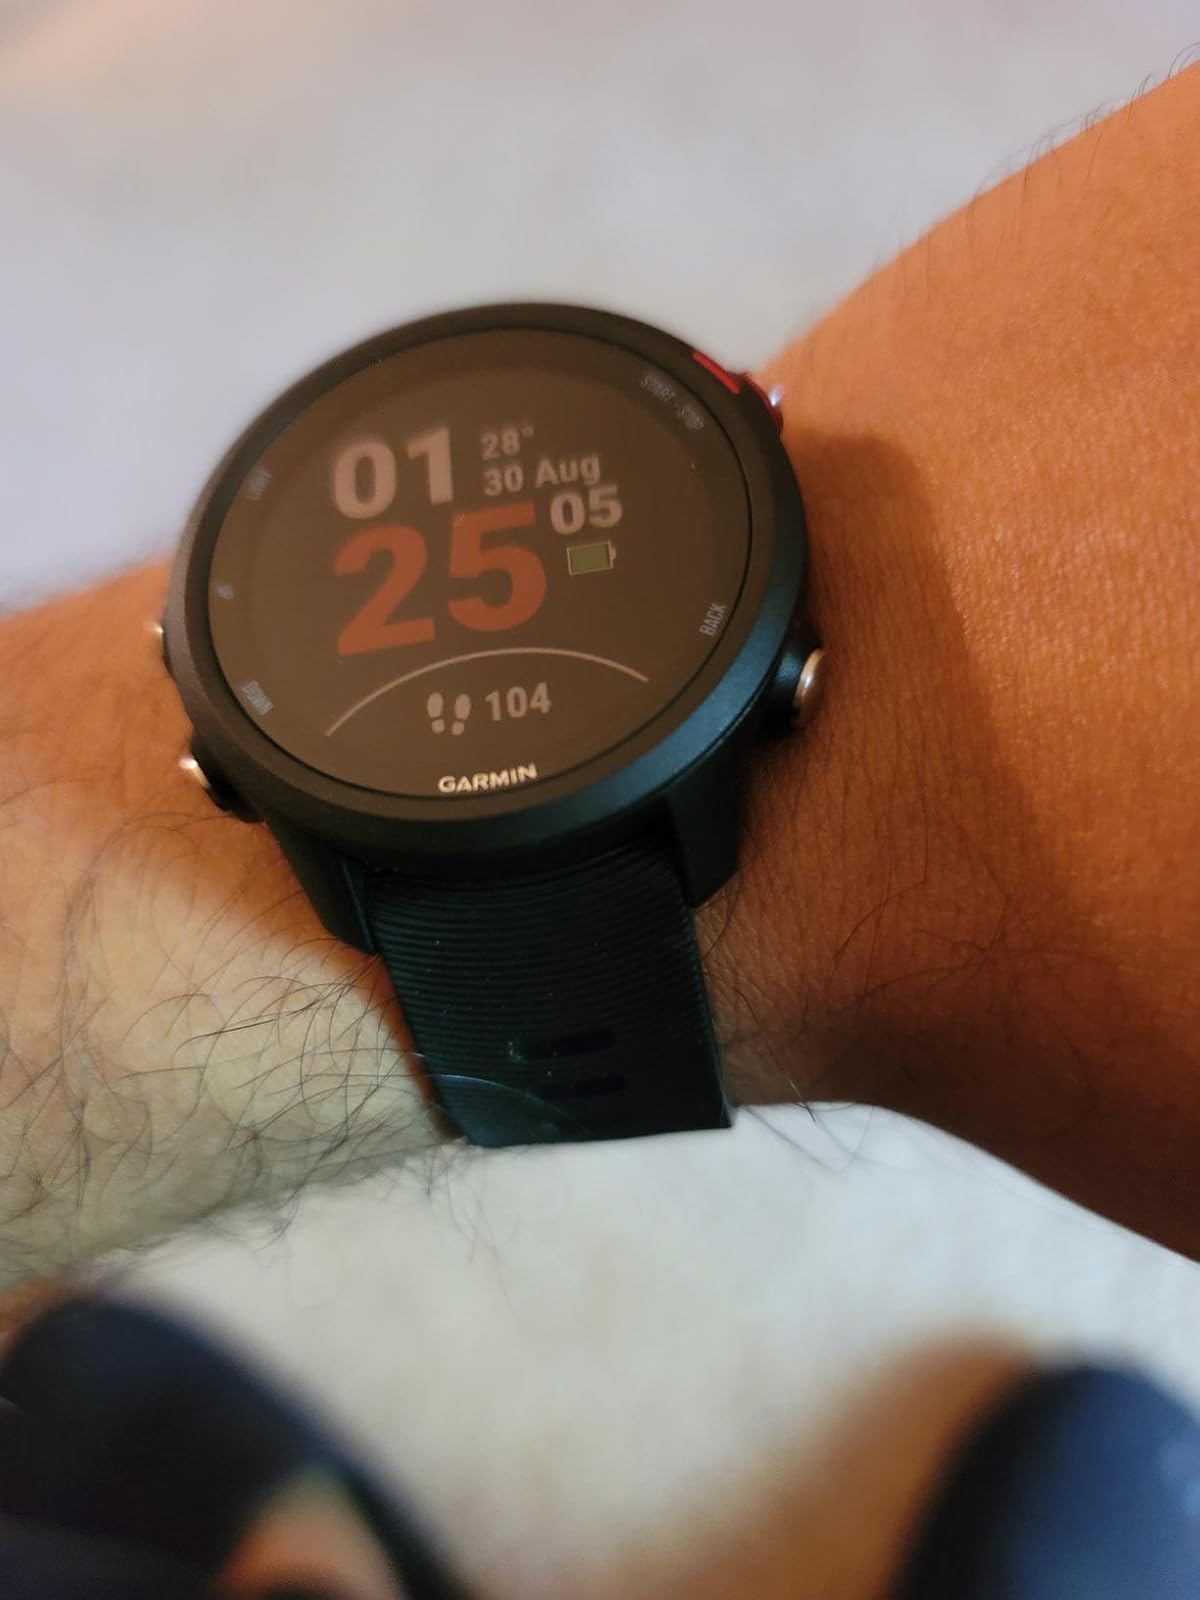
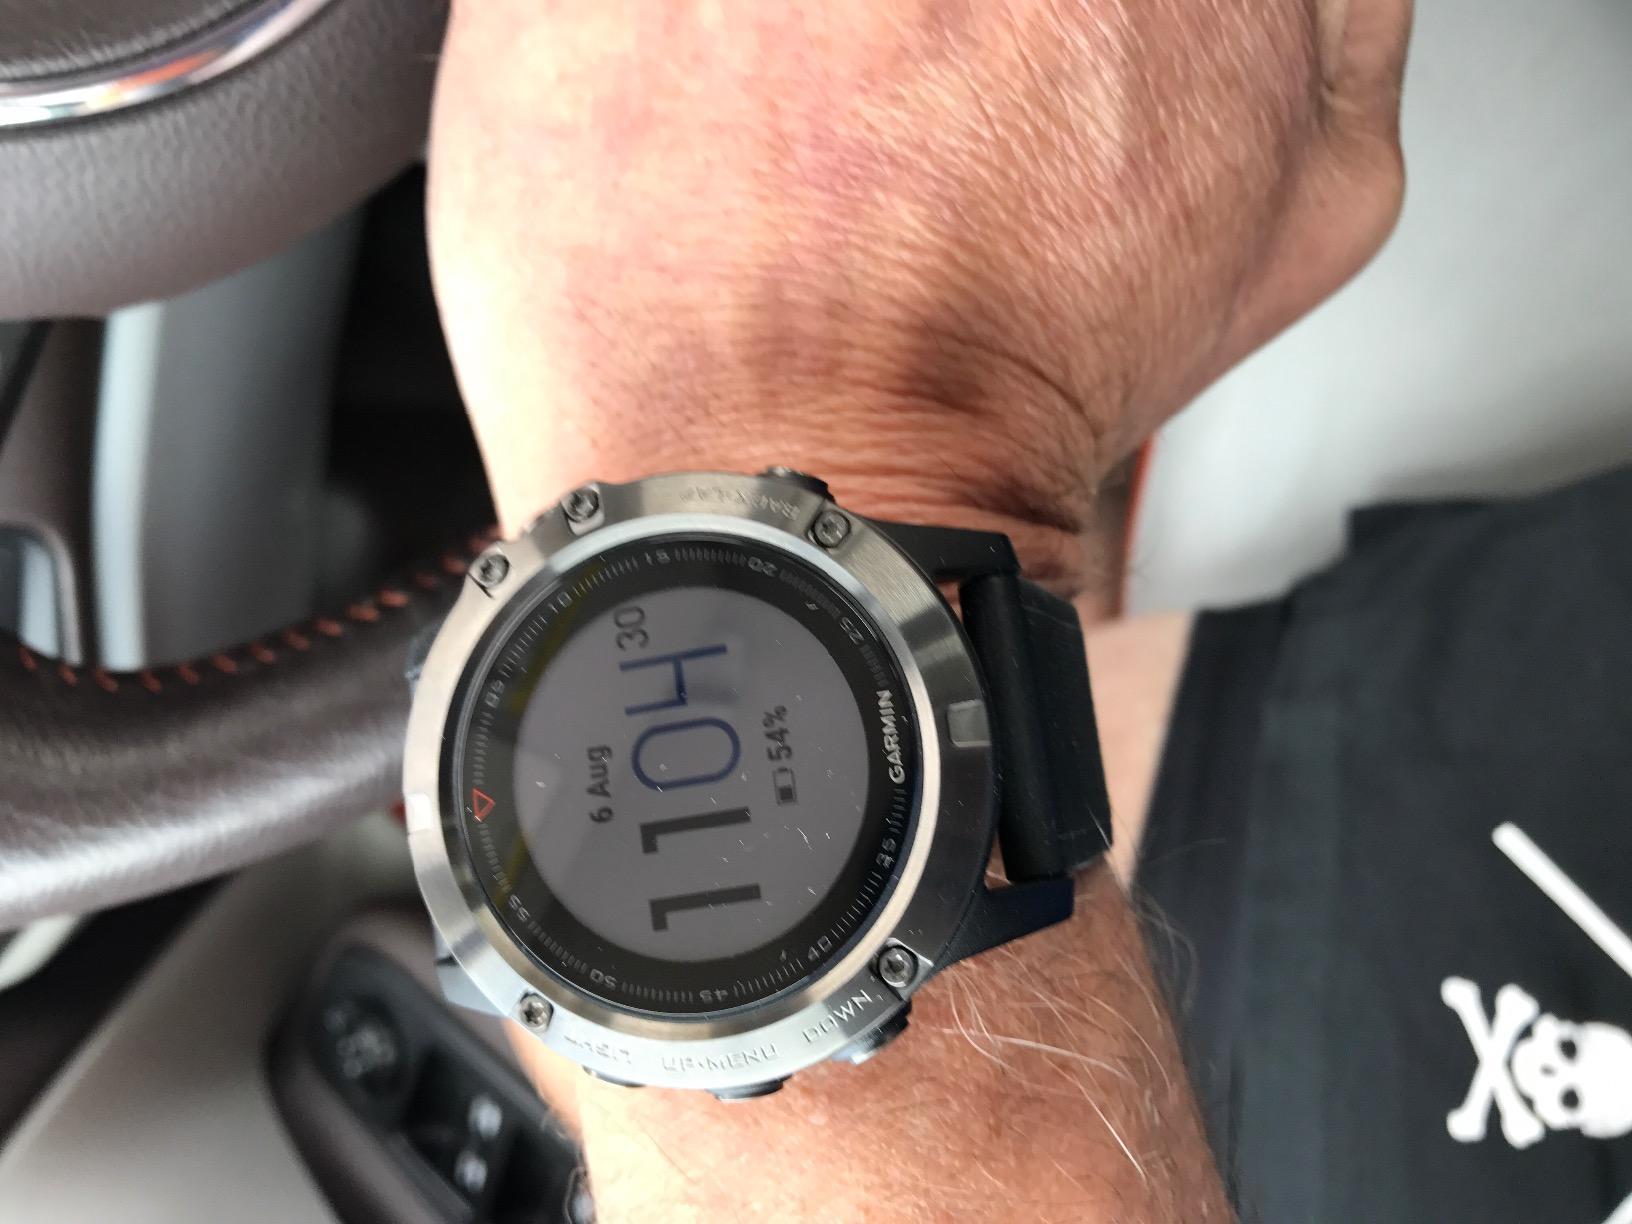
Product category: smartwatch
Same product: no